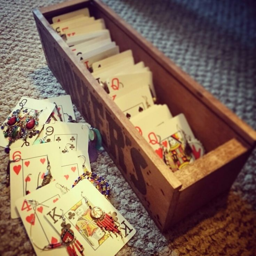
organizing your jewelry using a deck of cards and box .